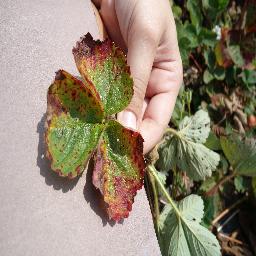
Label: Strawberry___Leaf_scorch